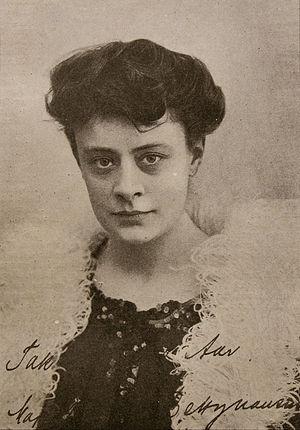
Anna Karénine est un film américain muet réalisé par J. Gordon Edwards, sorti en 1915.
Peter Nansen était un romancier, journaliste et éditeur danois.
In the Hour of Temptation est un film danois muet réalisé par Robert Dinesen, sorti en 1914.
Le Betty Nansen Teatret est un théâtre situé à Copenhague. Il tire son nom actuel de l'actrice Betty Nansen, qui le dirigea entre 1917 et 1943.
Betty Nansen est une actrice danoise et la directrice d'un théâtre qui porte maintenant son nom, le Betty Nansen Teatret.